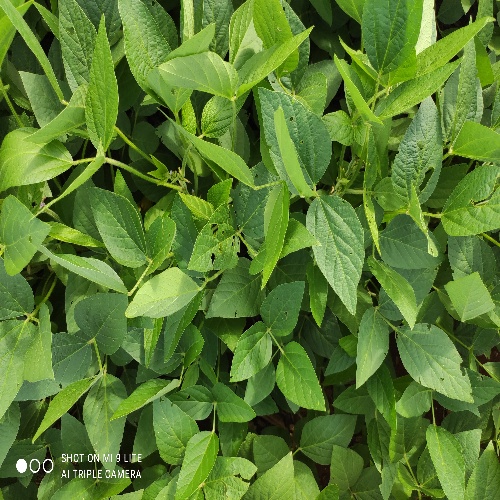
Label: Caterpillar